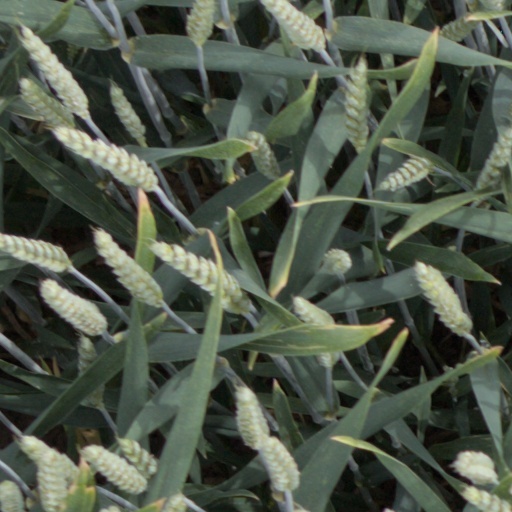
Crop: wheat